Sunuwar people

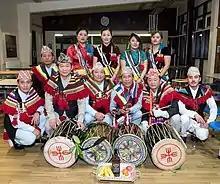
Kirati Koinch Sunuwar

The Sunuwar or Koinch are a Tibeto-Burman ethnic group (Nepali:सुनुवार जाति|"Sunuwār Jāti"), a Kirati tribe native to Nepal, parts of India (West Bengal and Sikkim) and southern Bhutan. They speak the Sunuwar language. According to the 2001 census of Nepal, 17% of the tribe follow the Kirant religion and adopt the Mundhum (Kiranti) culture.